Dolly Parton

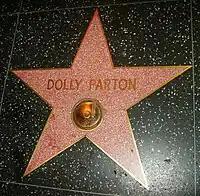
Parton's star on the Hollywood Walk of Fame

Dolly Parton is one of the most-honored female country performers of all time. The Record Industry Association of America has certified 25 of her single or album releases as either Gold Record, Platinum Record or Multi-Platinum Record. She has had 26 songs reach no.1 on the "Billboard" country charts, a record for a female artist. She has 42 career Top10 country albums, a record for any artist, and 110 career-charted singles over the past 40 years. As of 2012 she had written more than 3,000 songs and sold more than 100 million records, making her one of the best-selling female artists of all time. As of 2021, she had appeared on the country music charts in each of seven decades, the most of any artist.